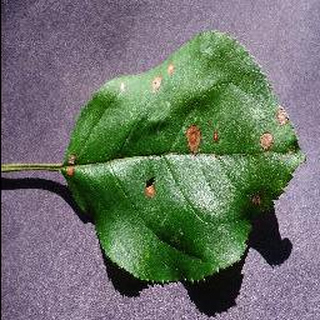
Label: apple_black_rot